The Crescent, Birmingham

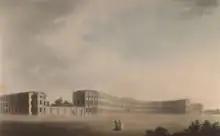
"Plan of the Crescent", engraved by Francis Jukes, 1804, from the designs of John Rawsthorne

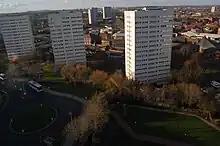
The site of The Crescent in January 2014. The sunlit tower block is Crescent Tower.

The Crescent was a part-completed Regency-style terrace in central Birmingham, England. The scheme was first proposed in 1788, construction started in 1795 and was discontinued the same year. The partially-completed terrace was finally demolished in the mid- to late 1960s. Like other late 18th and early 19th century crescent terraces in Britain and Ireland, it took its inspiration from The Crescent (later Royal Crescent), Bath, designed by John Wood the Younger and built 1767 to 1774.